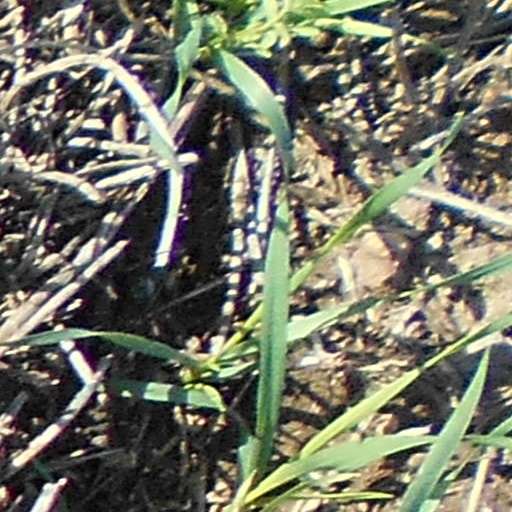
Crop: wheat